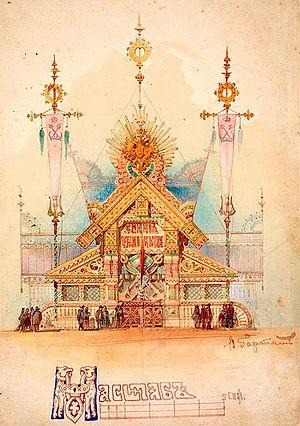
Viktor Alexandrovitch Hartmann, né le 5 mai 1834 à Saint-Pétersbourg et mort le 4 août 1873 à Kireyevo, tout près de Moscou, est un architecte et peintre russe. Il est associé au cercle d'Abramtsevo.